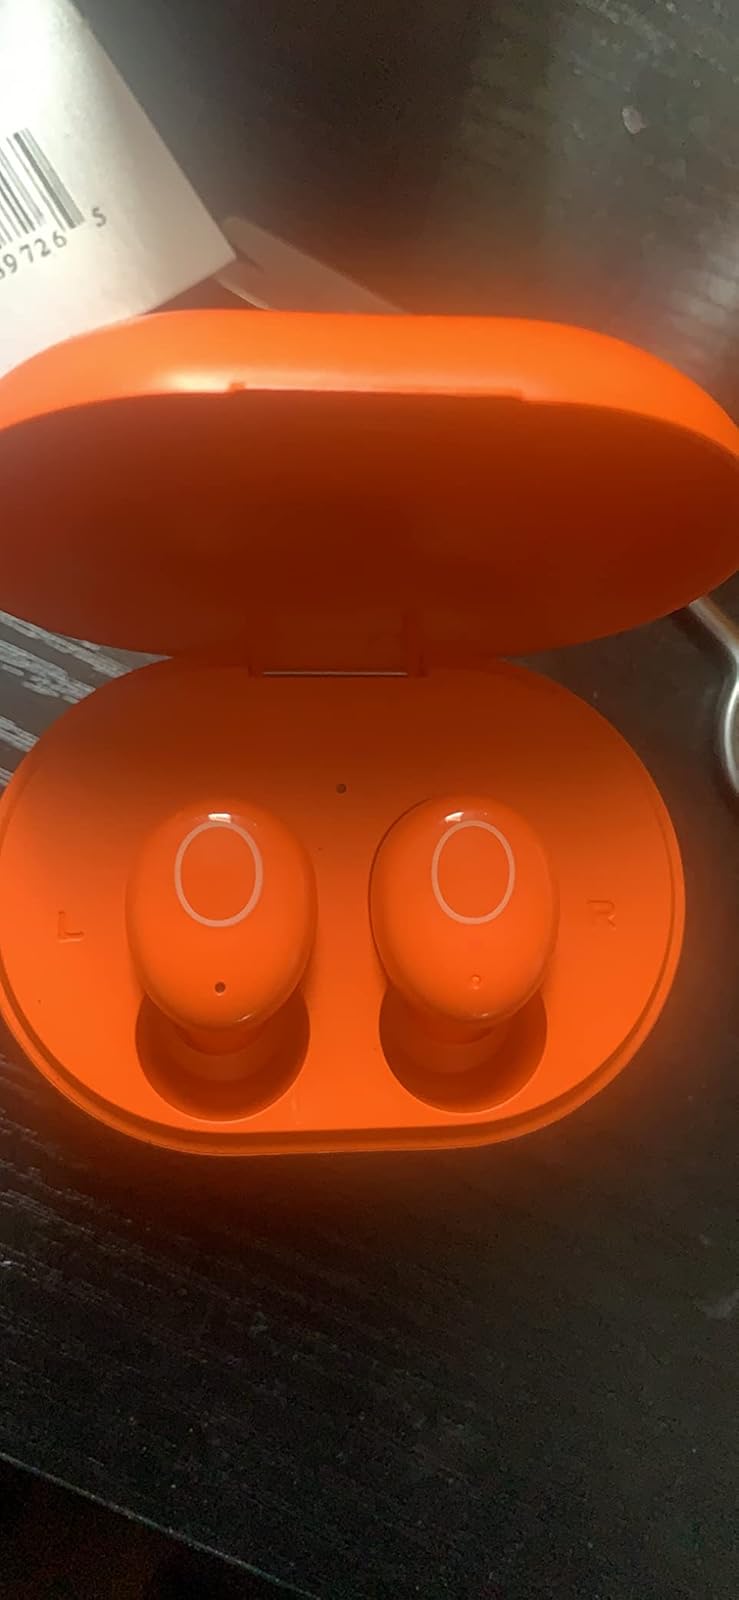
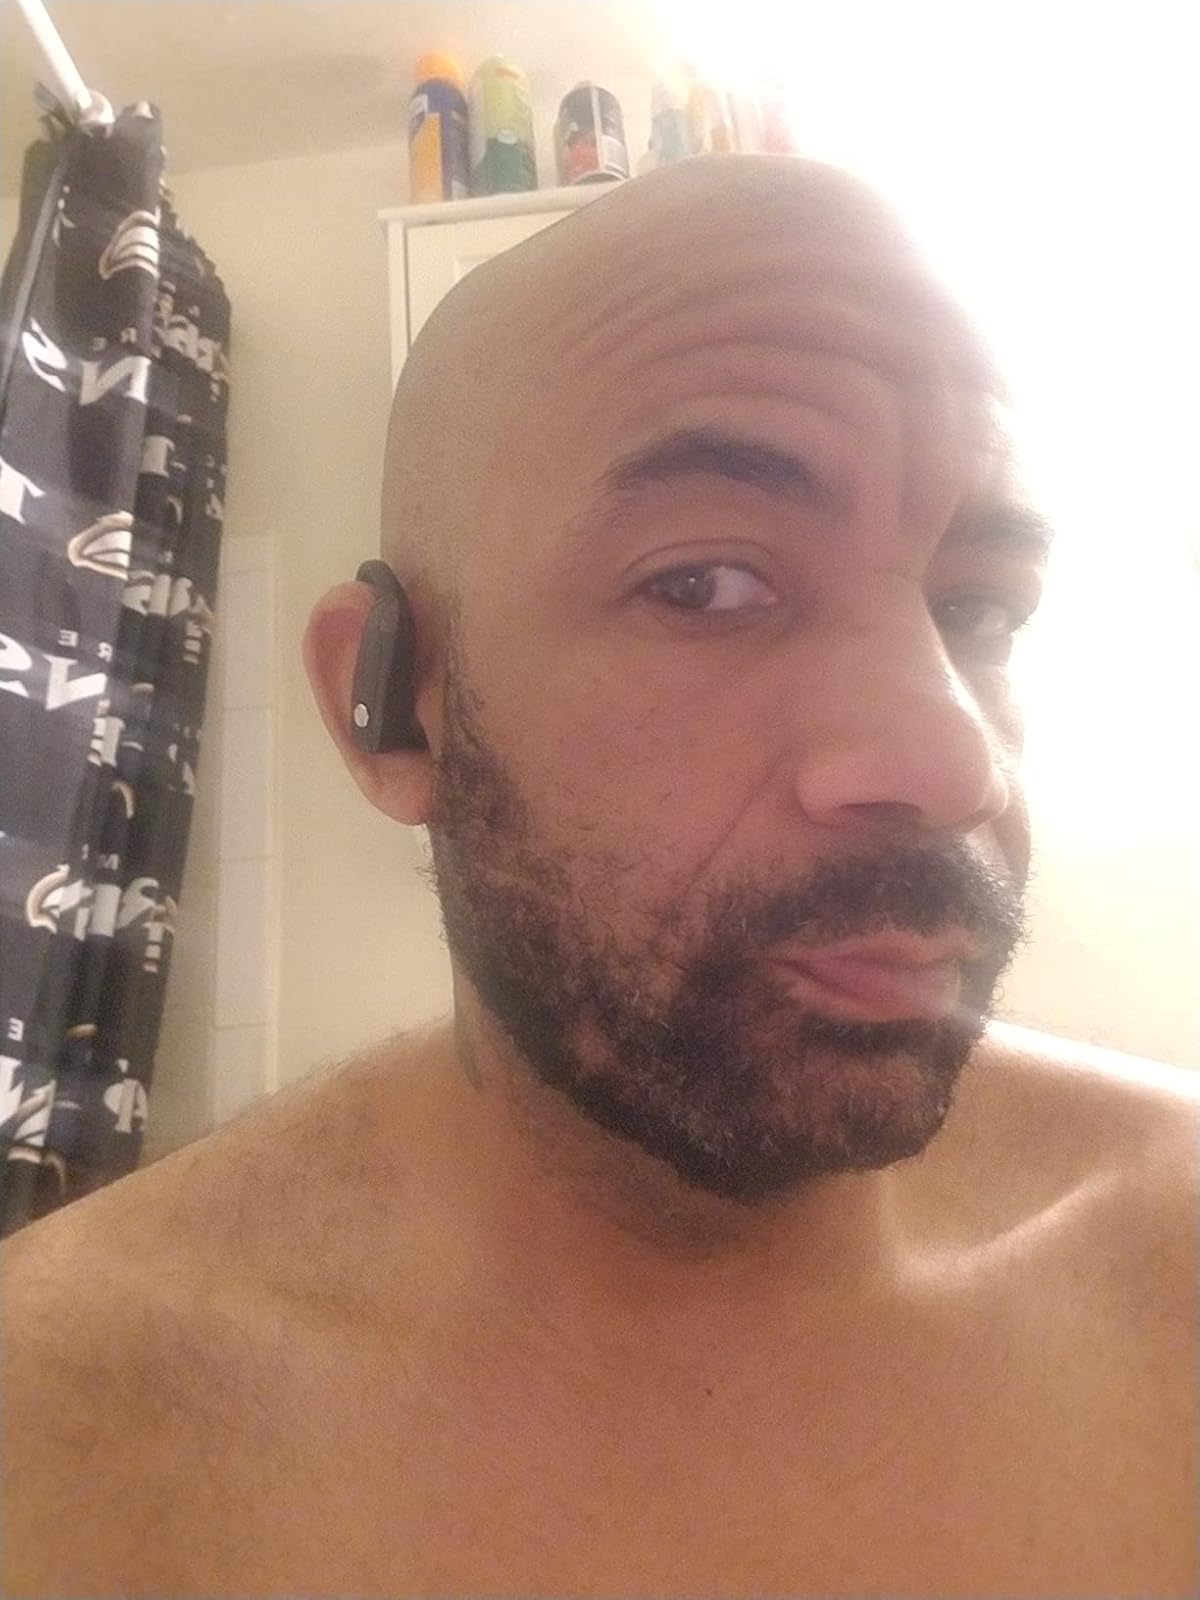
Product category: earbuds
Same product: no